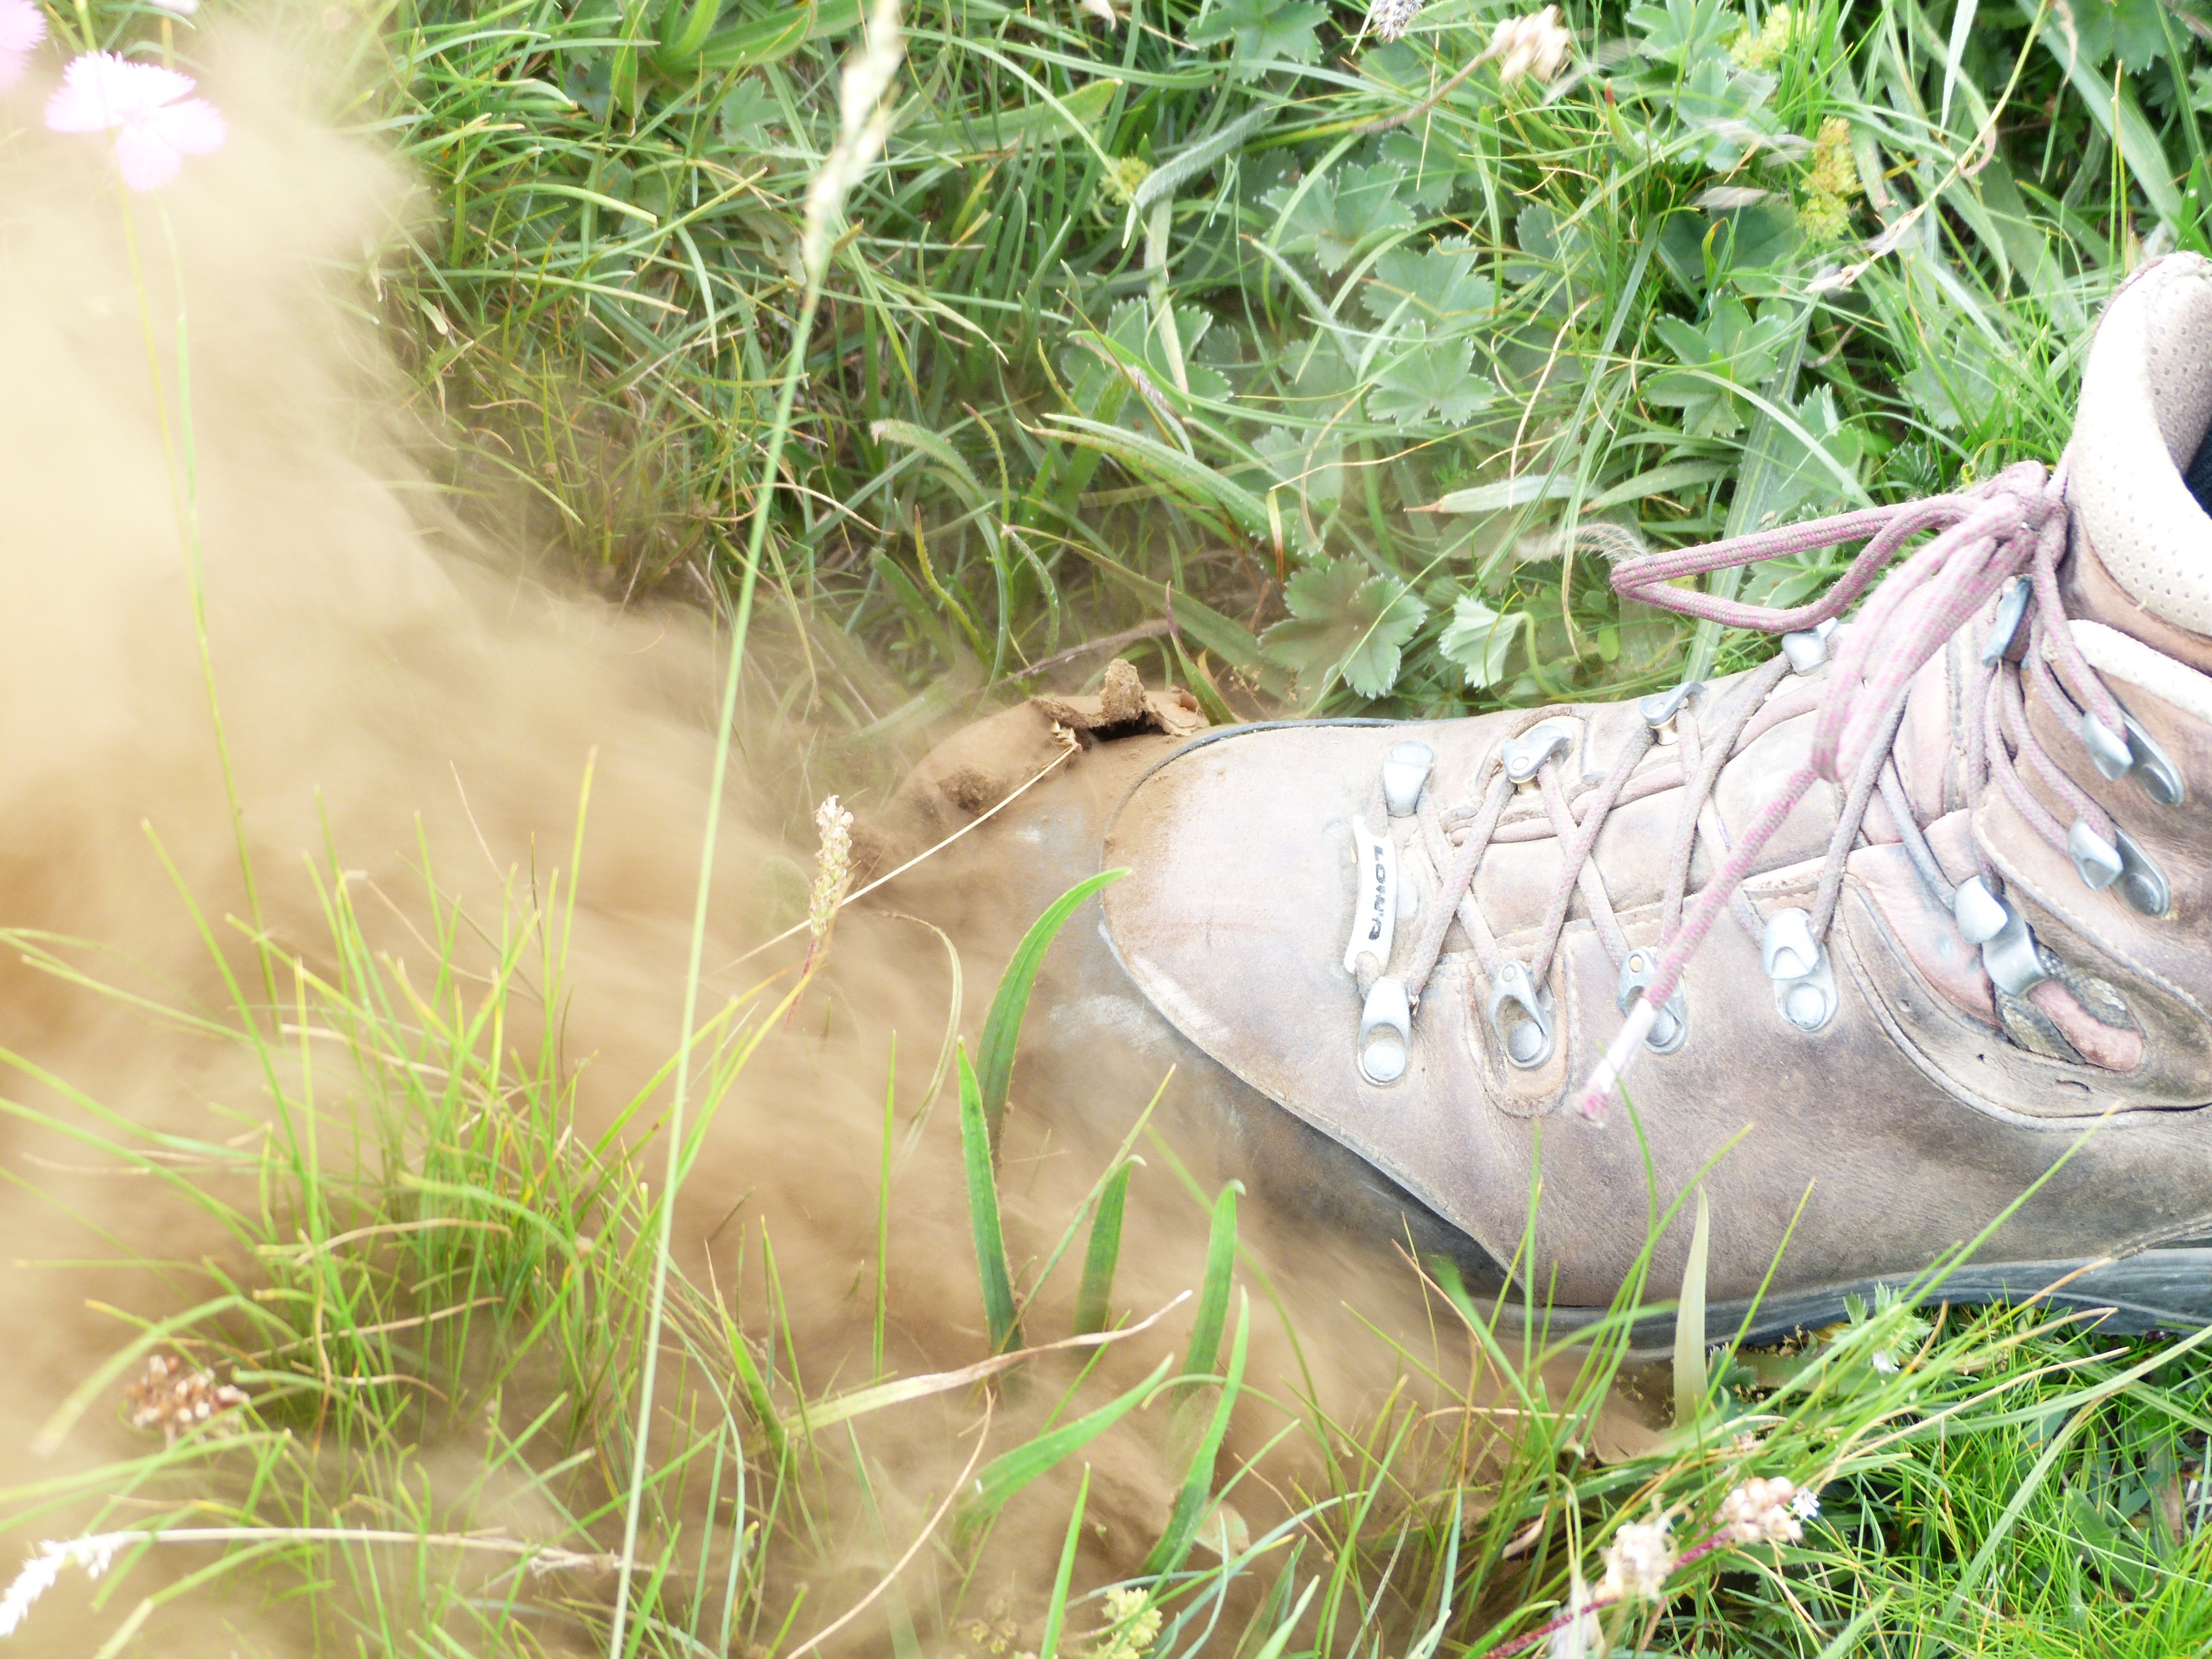
grass, plant, lawn, wildlife, brown, dust, mushroom, powder, crush, multiplication, spores, fruiting bodies, mountain shoe, mushroom genus, bovist, meadow mushroom, grass family, spores flying, spore powder, failing fruit body, calvatia gigantea, ssporen, large umbrinum, calvatia, mushroom relative, giant bovist, langermannia gigantea, lycoperdon gigantea, belly mushroom, gastromycetes, gastromycetidae